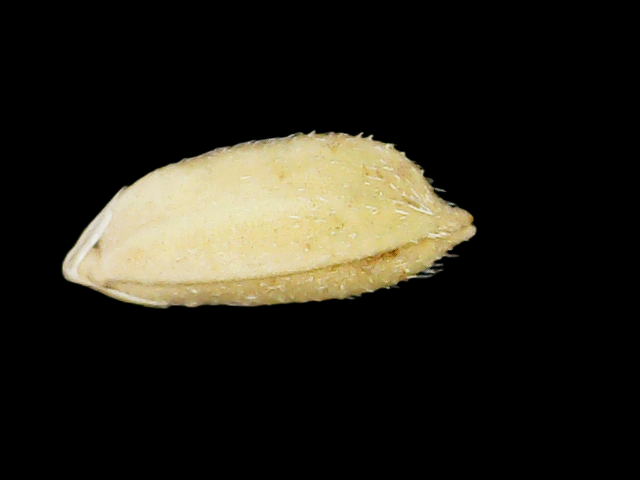
Rice variety: Bd33